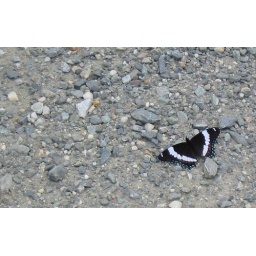
Another butterfly I spotted in Canada.